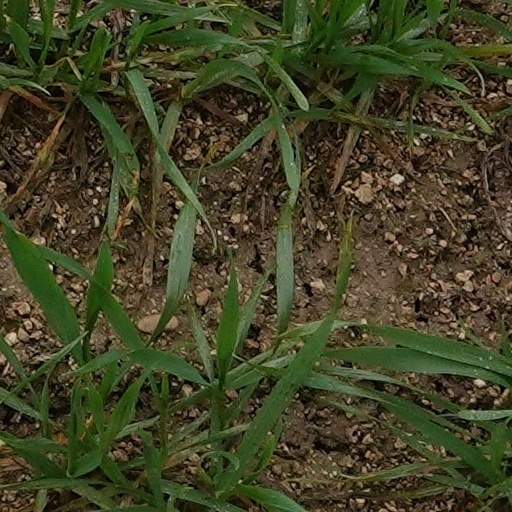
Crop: wheat